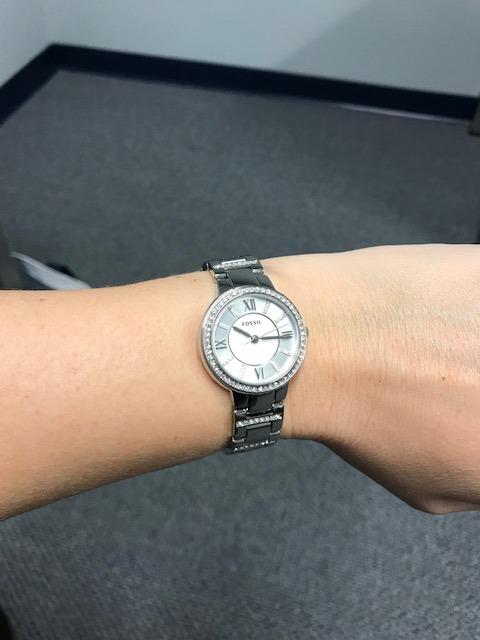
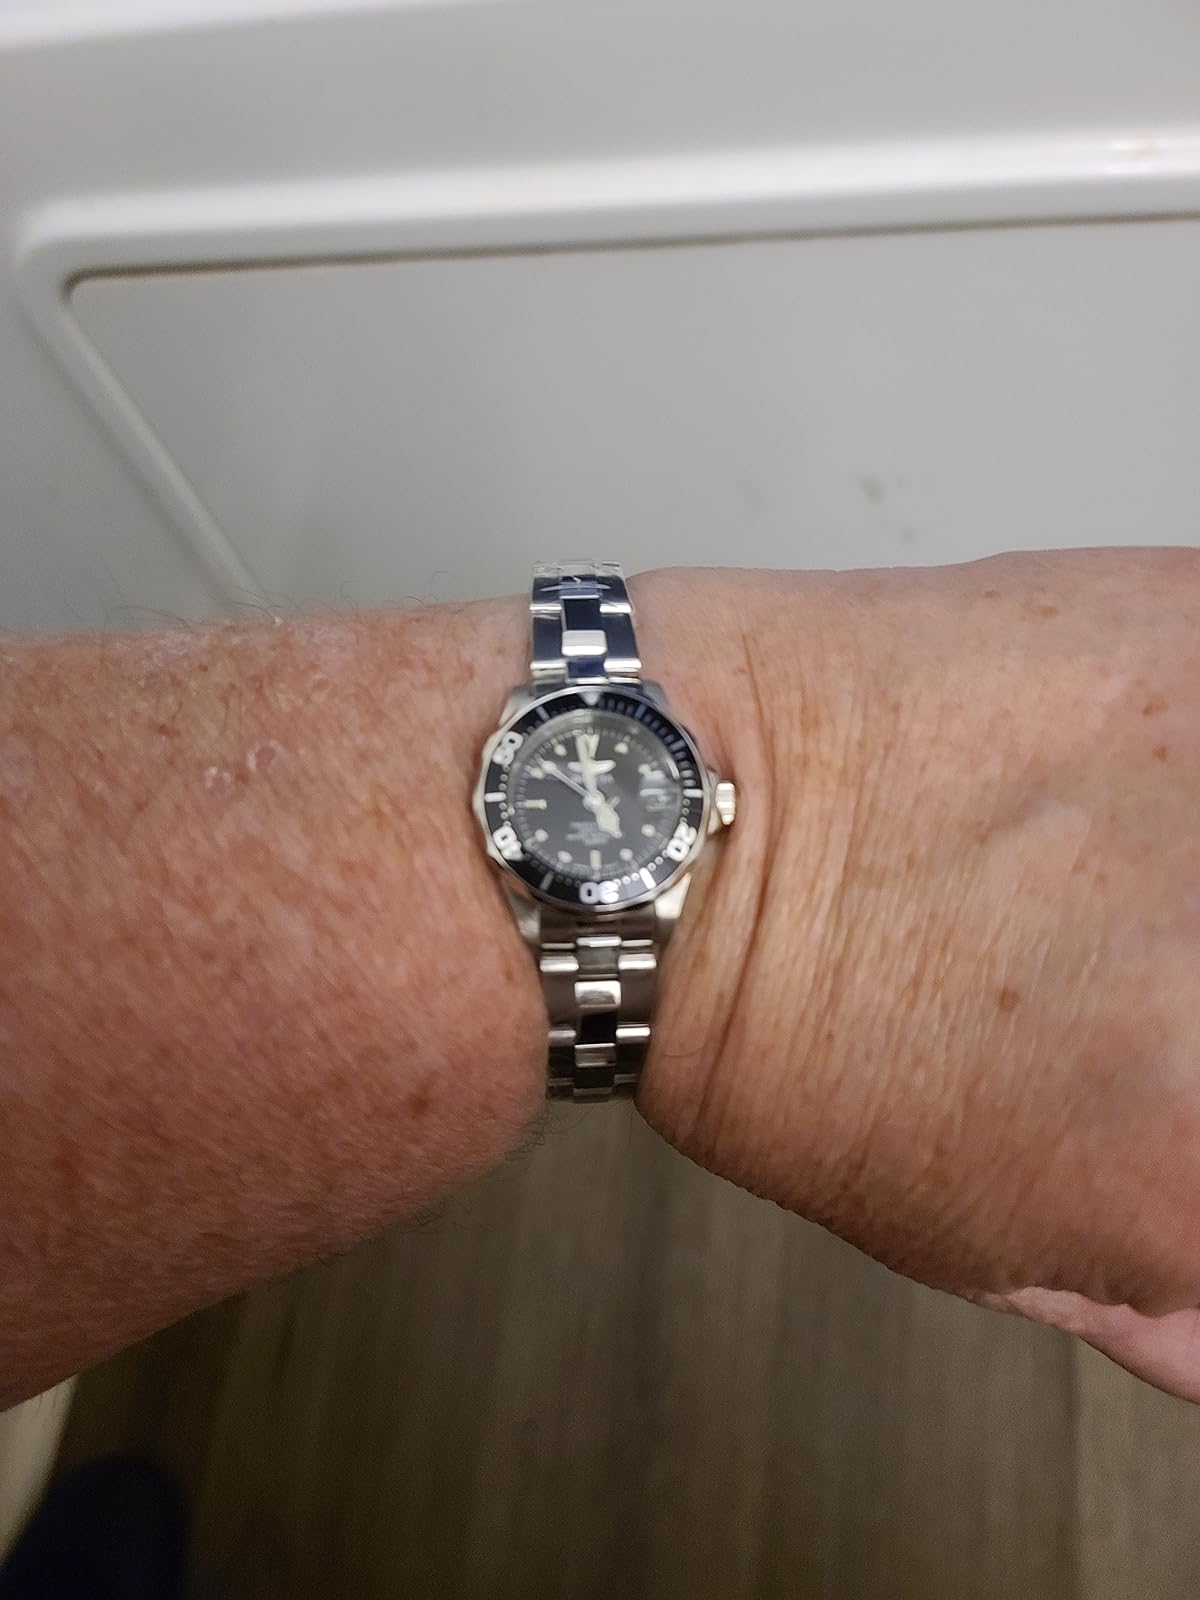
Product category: accessories_watch
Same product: no